Anne Linnet

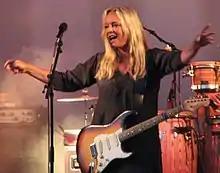
Anne Linnet during a concert in 2006.

Anne Kristine Linnet (born 30 July 1953) is a Danish singer, musician and songwriter. She has released a number of solo albums and has also been a member of the bands Tears, Shit & Chanel, Anne Linnet Band, Marquis de Sade and Bitch Boys. Anne Linnet is one of a small group of Danish songstresses who have been popular for multiple decades. She is, and has been for five decades, a distinctive figure on the Danish music scene and is known for her characteristic musical phrasings, memorable and sometimes feministic lyrics, and renewal through explorations into a number of music styles.